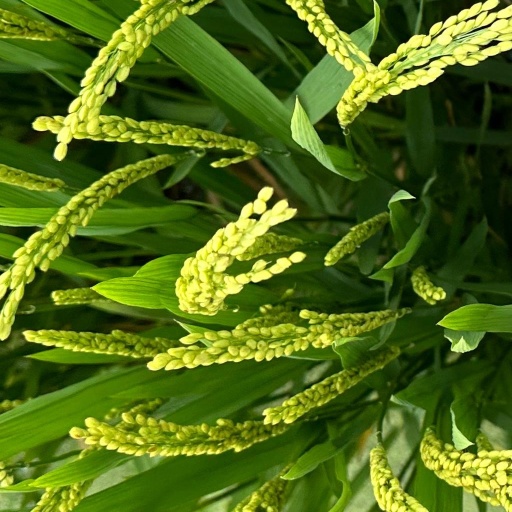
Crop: rice